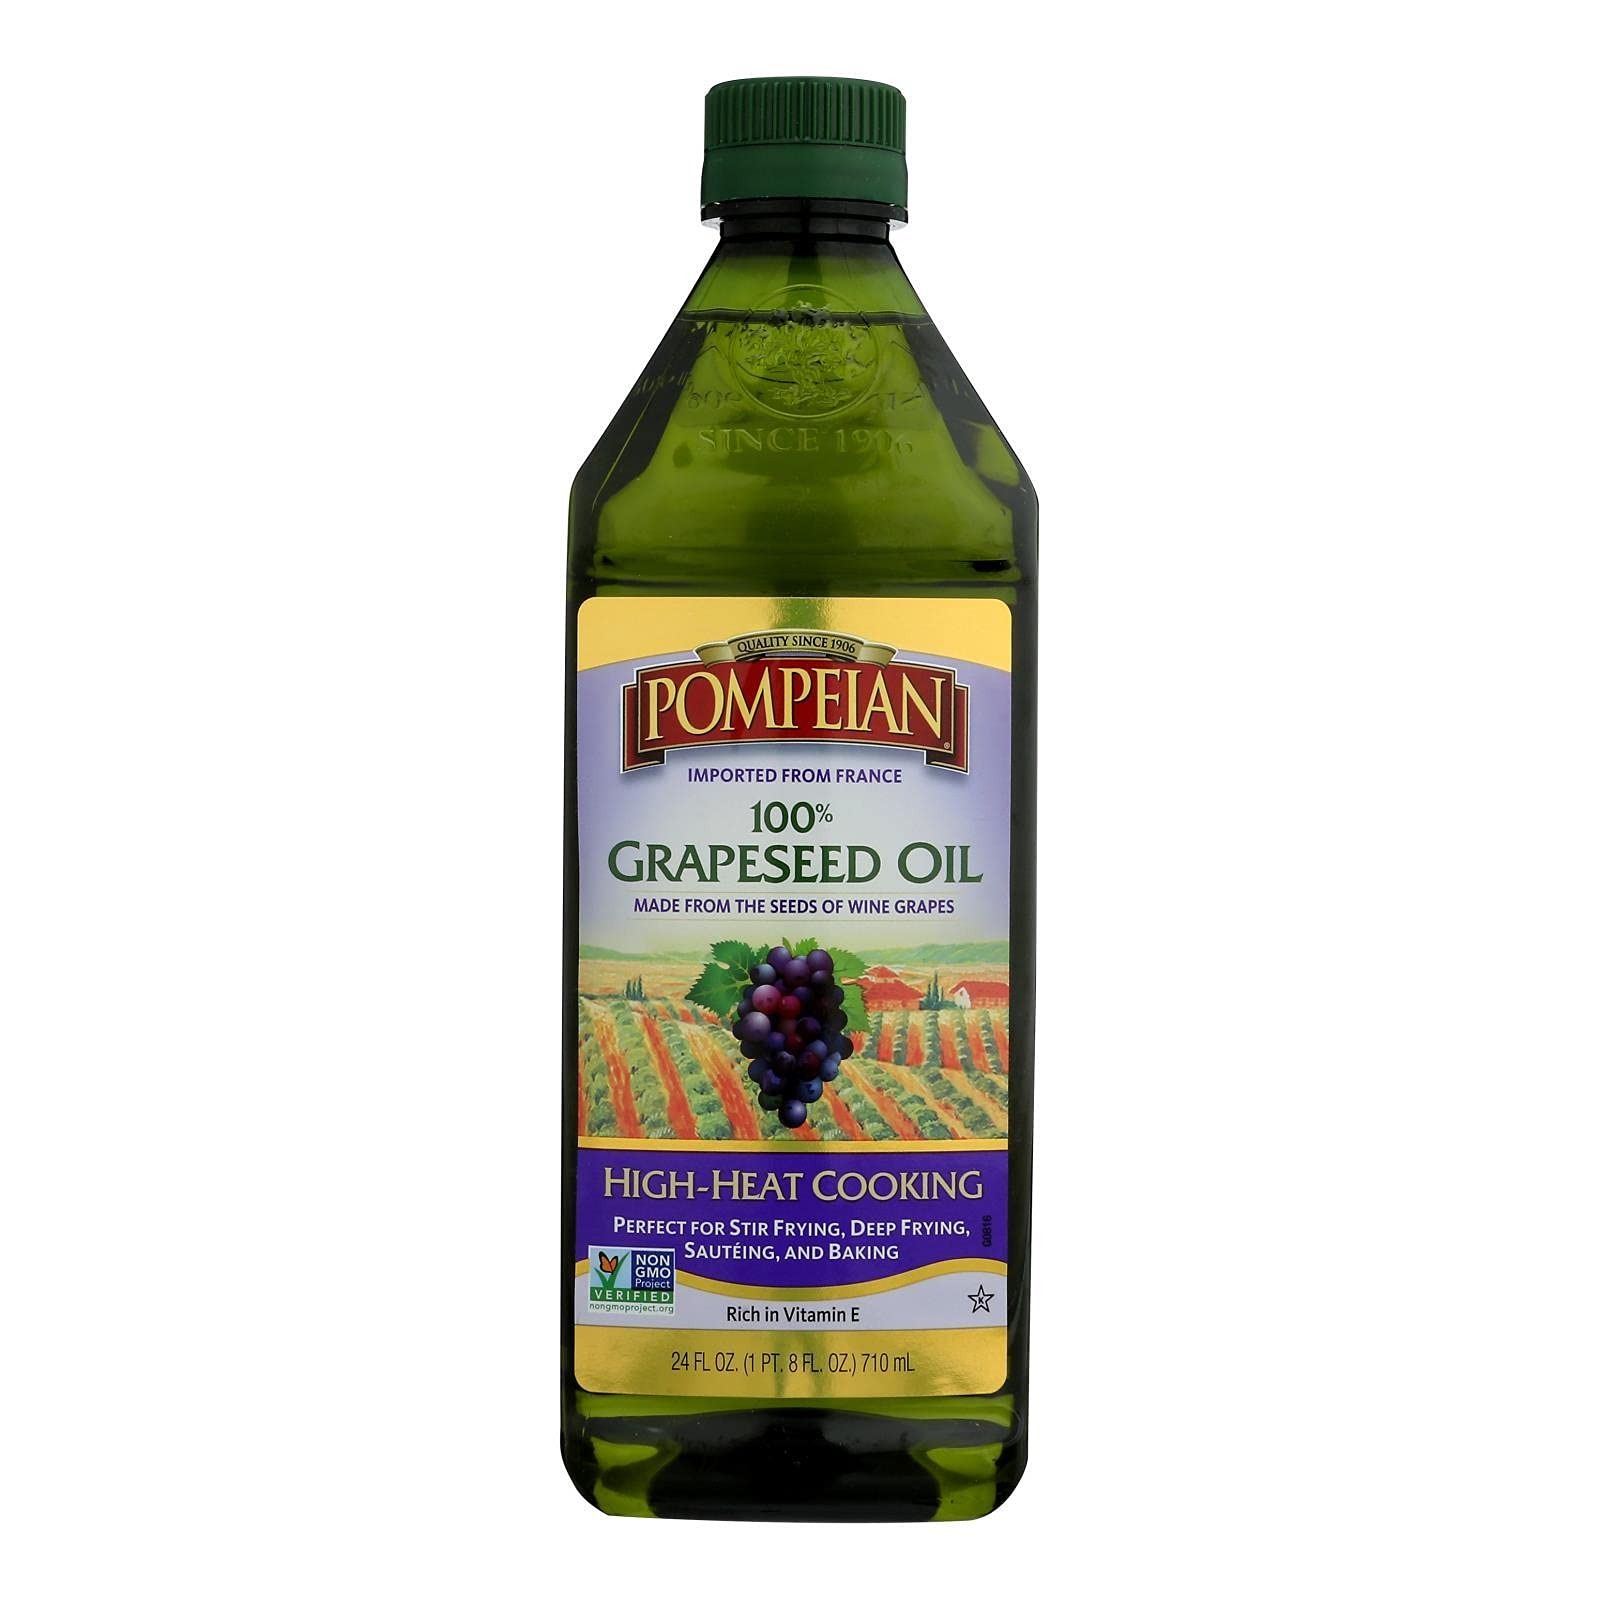
Item Name: POMPEIAN, POMP GRAPE SEED OIL - Pack of 66
Value: 1584.0
Unit: Fl Oz

Price: 93.255